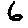
Label: 6